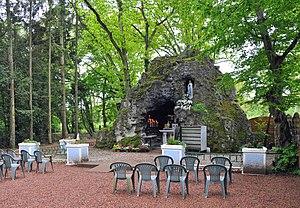
Clairmarais (département du Pas-de-Calais, France)
Après les apparitions de Lourdes, de très nombreuses répliques de la grotte de Lourdes sont réalisées, jusqu'en 1914. Ce n'est évidemment pas une date butoir. Après cette date, le nombre de copies de la grotte continue toujours d'évoluer. En 2015, un auteur a répertorié en France plus de 765 sites, et dans le reste du monde 321 copies de la grotte.
Clairmarais est une commune française située dans le département du Pas-de-Calais en région Hauts-de-France.